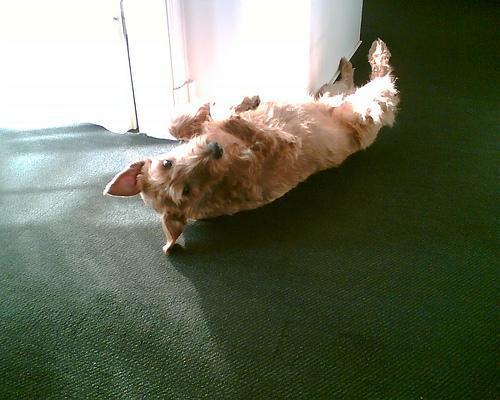
Irish_terrier